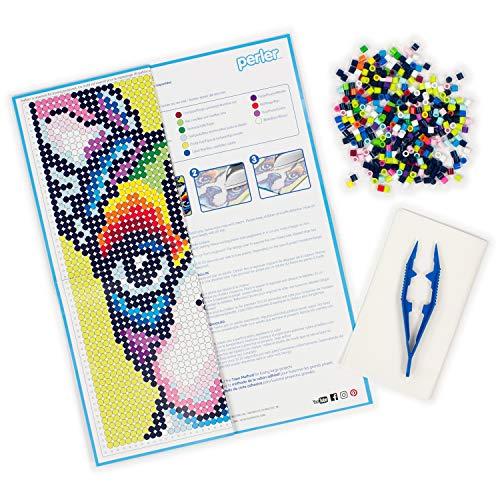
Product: Perler PB-80A-11132 Rainbow Terrier Dog Pattern and Fuse Bead Kit, 11'' x 11.5'', 3503pc, Multicolor
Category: Arts, Crafts & Sewing | Beading & Jewelry Making | Beading Supplies | Fuse & Perler Beads
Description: Whether you're an animal lover or just want another Perler pattern to add to your collection, this rainbow dog kit is the perfect choice.
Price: $8.99
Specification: ProductDimensions:11x11x0.2inches|ItemWeight:9.1ounces|ShippingWeight:9.1ounces(Viewshippingratesandpolicies)|ASIN:B07PHJCGXT|Itemmodelnumber:PB-80A-11132|Manufacturerrecommendedage:12yearsandup